Solar power in Arizona

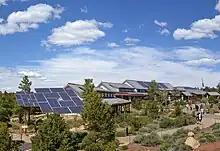
Solar power system, Grand Canyon National Park Visitor Center

The Solana Generating Station completed testing in October 2013. The 280 MW parabolic trough solar plant is the largest plant of its type in the world. Solana includes 6 hours of power storage by molten salt. The plant will provide 5% of the power for Arizona Public Service, the state's largest utility.